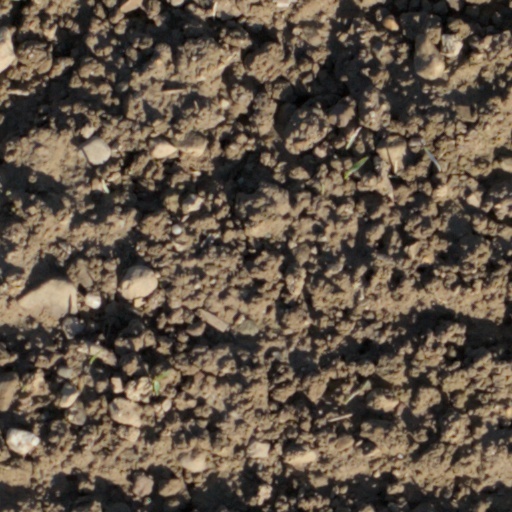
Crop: wheat